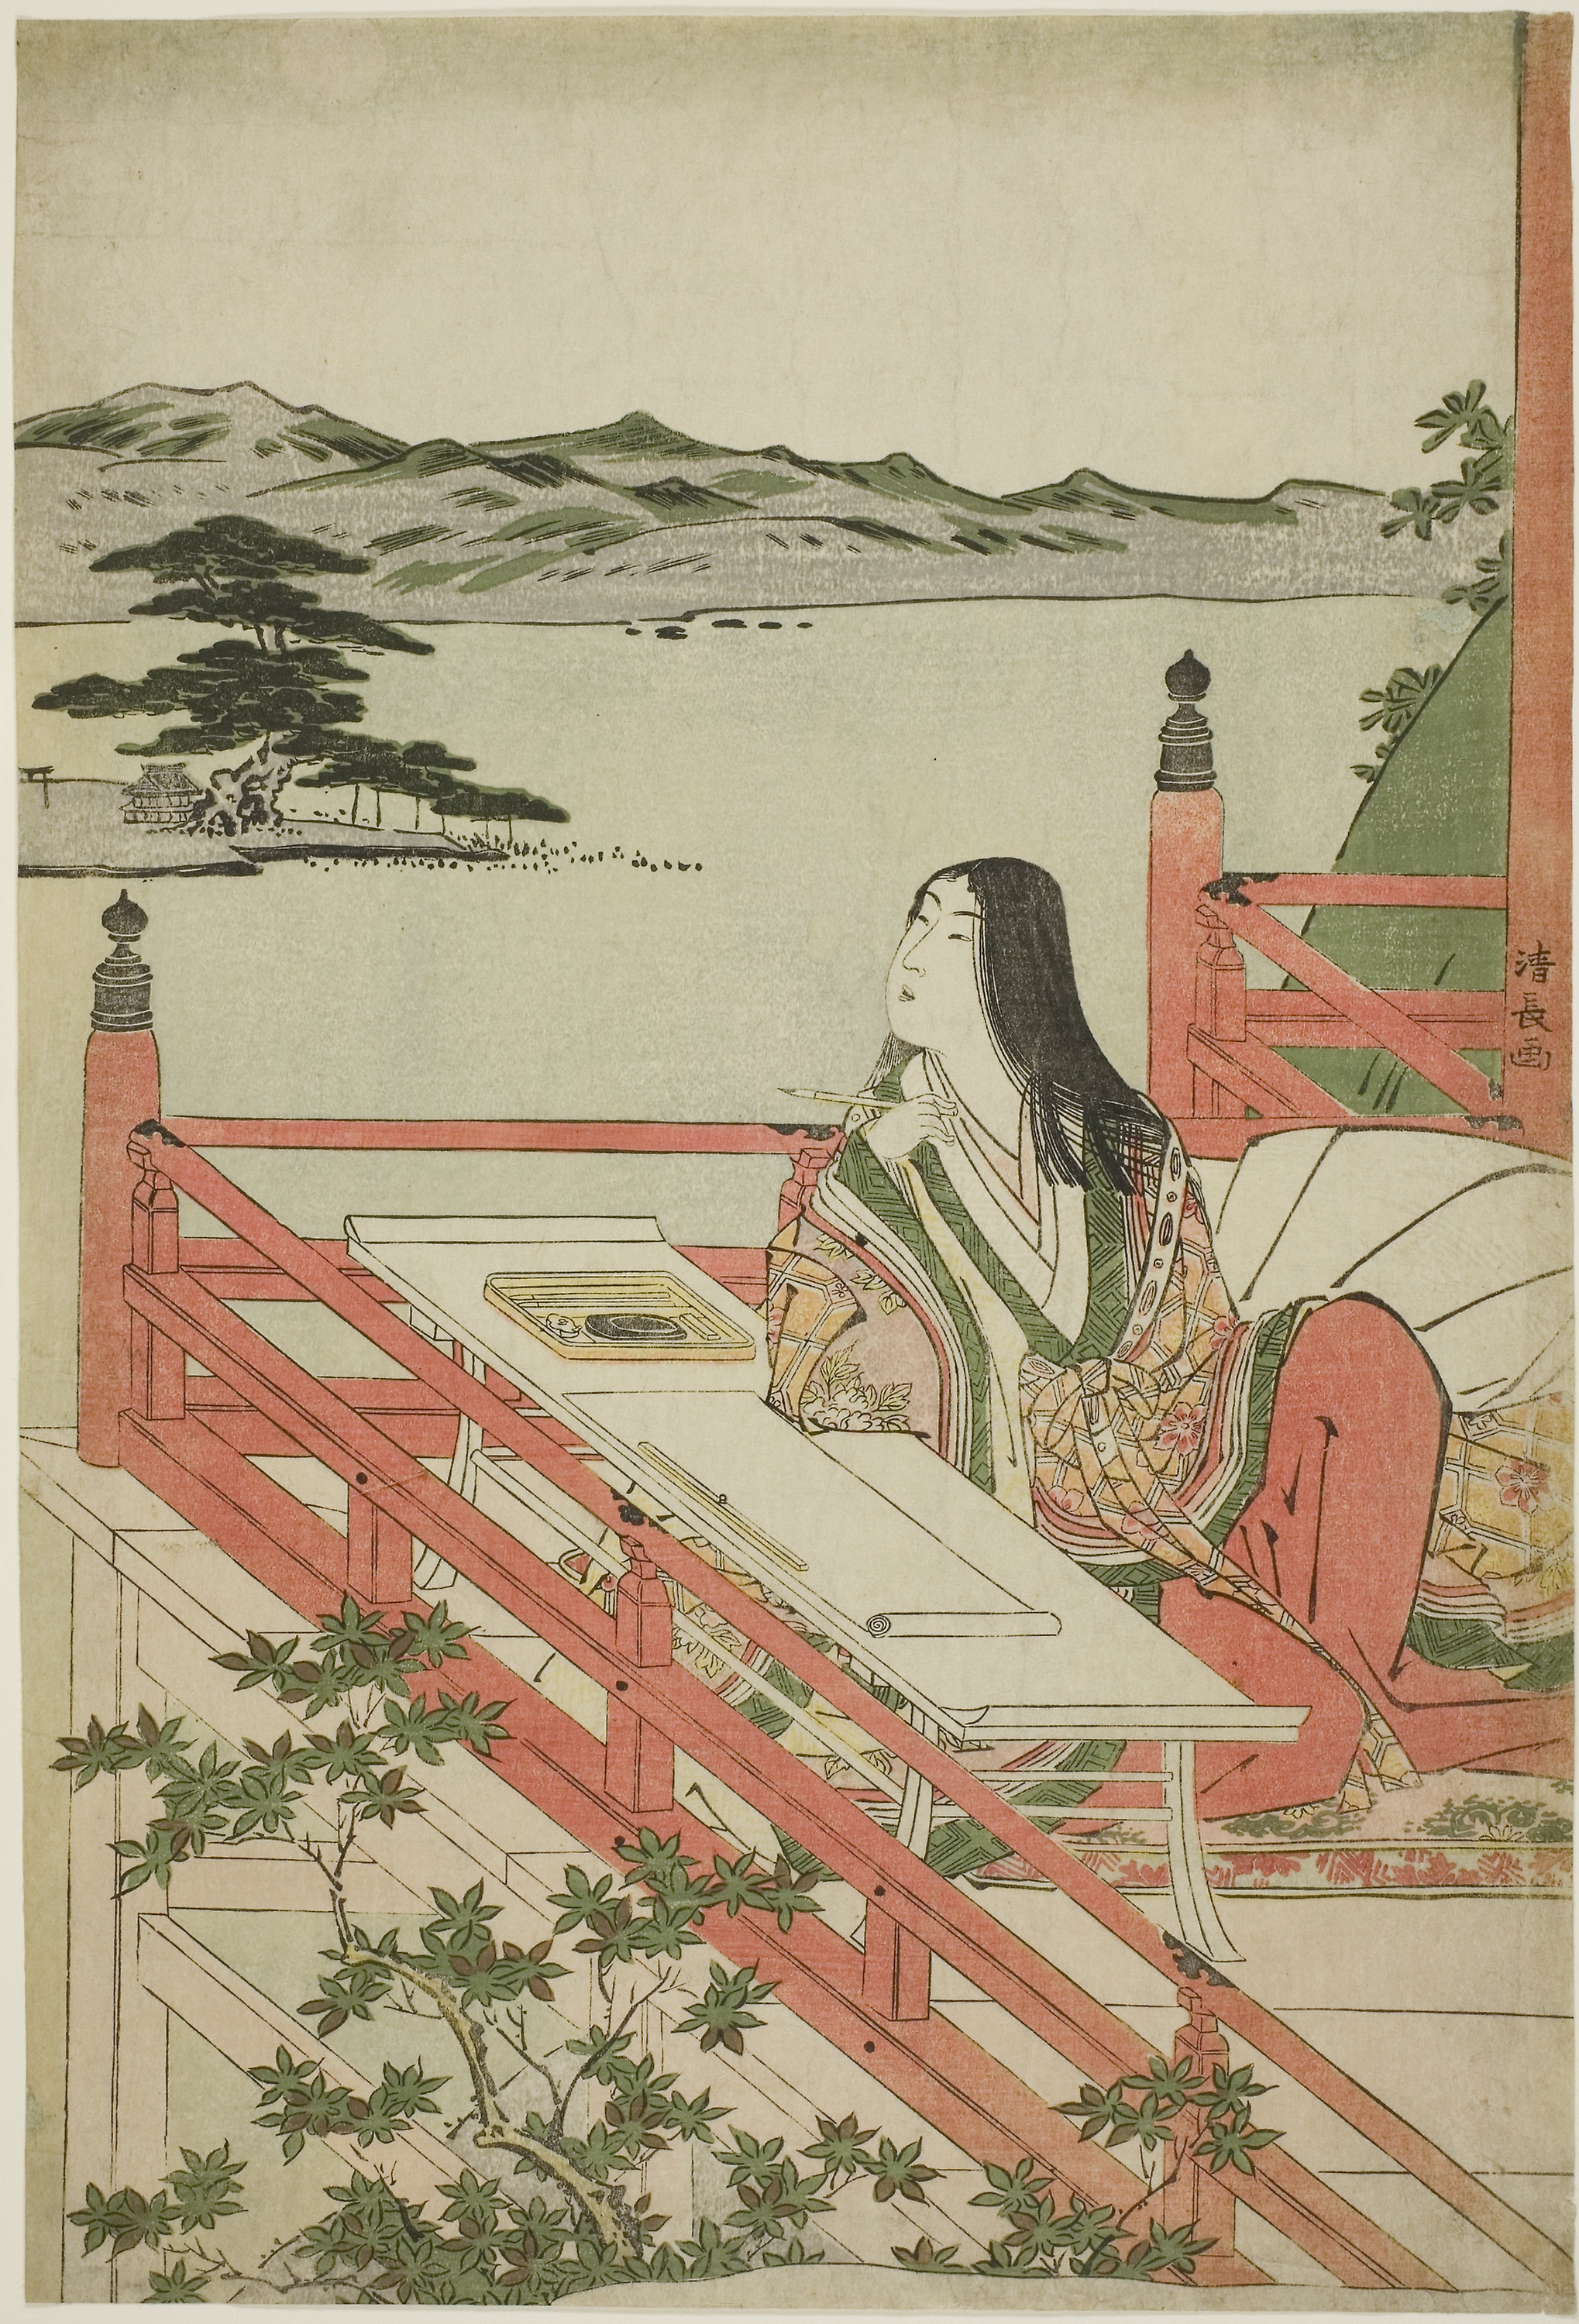
art, illustration, printmaking, painting, artwork, visual arts